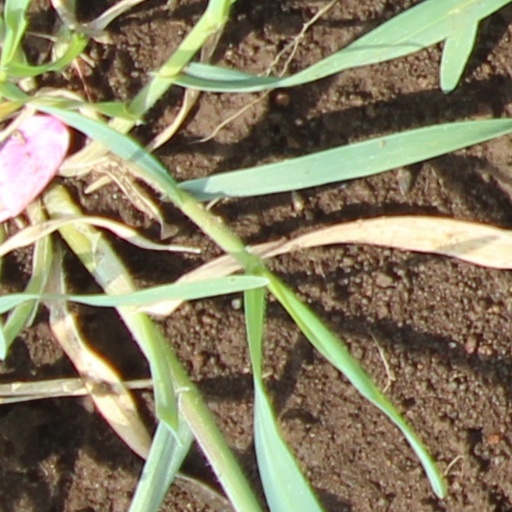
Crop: wheat